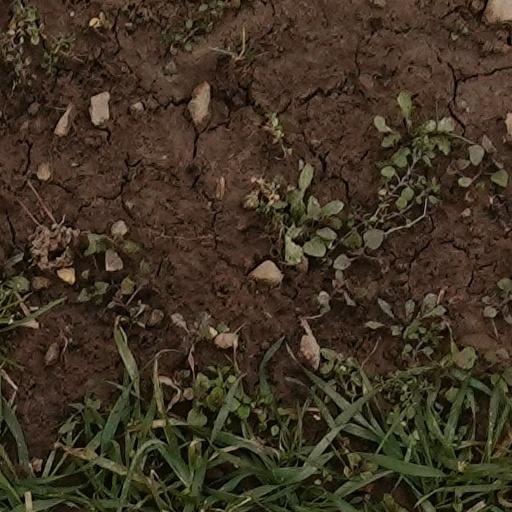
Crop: wheat